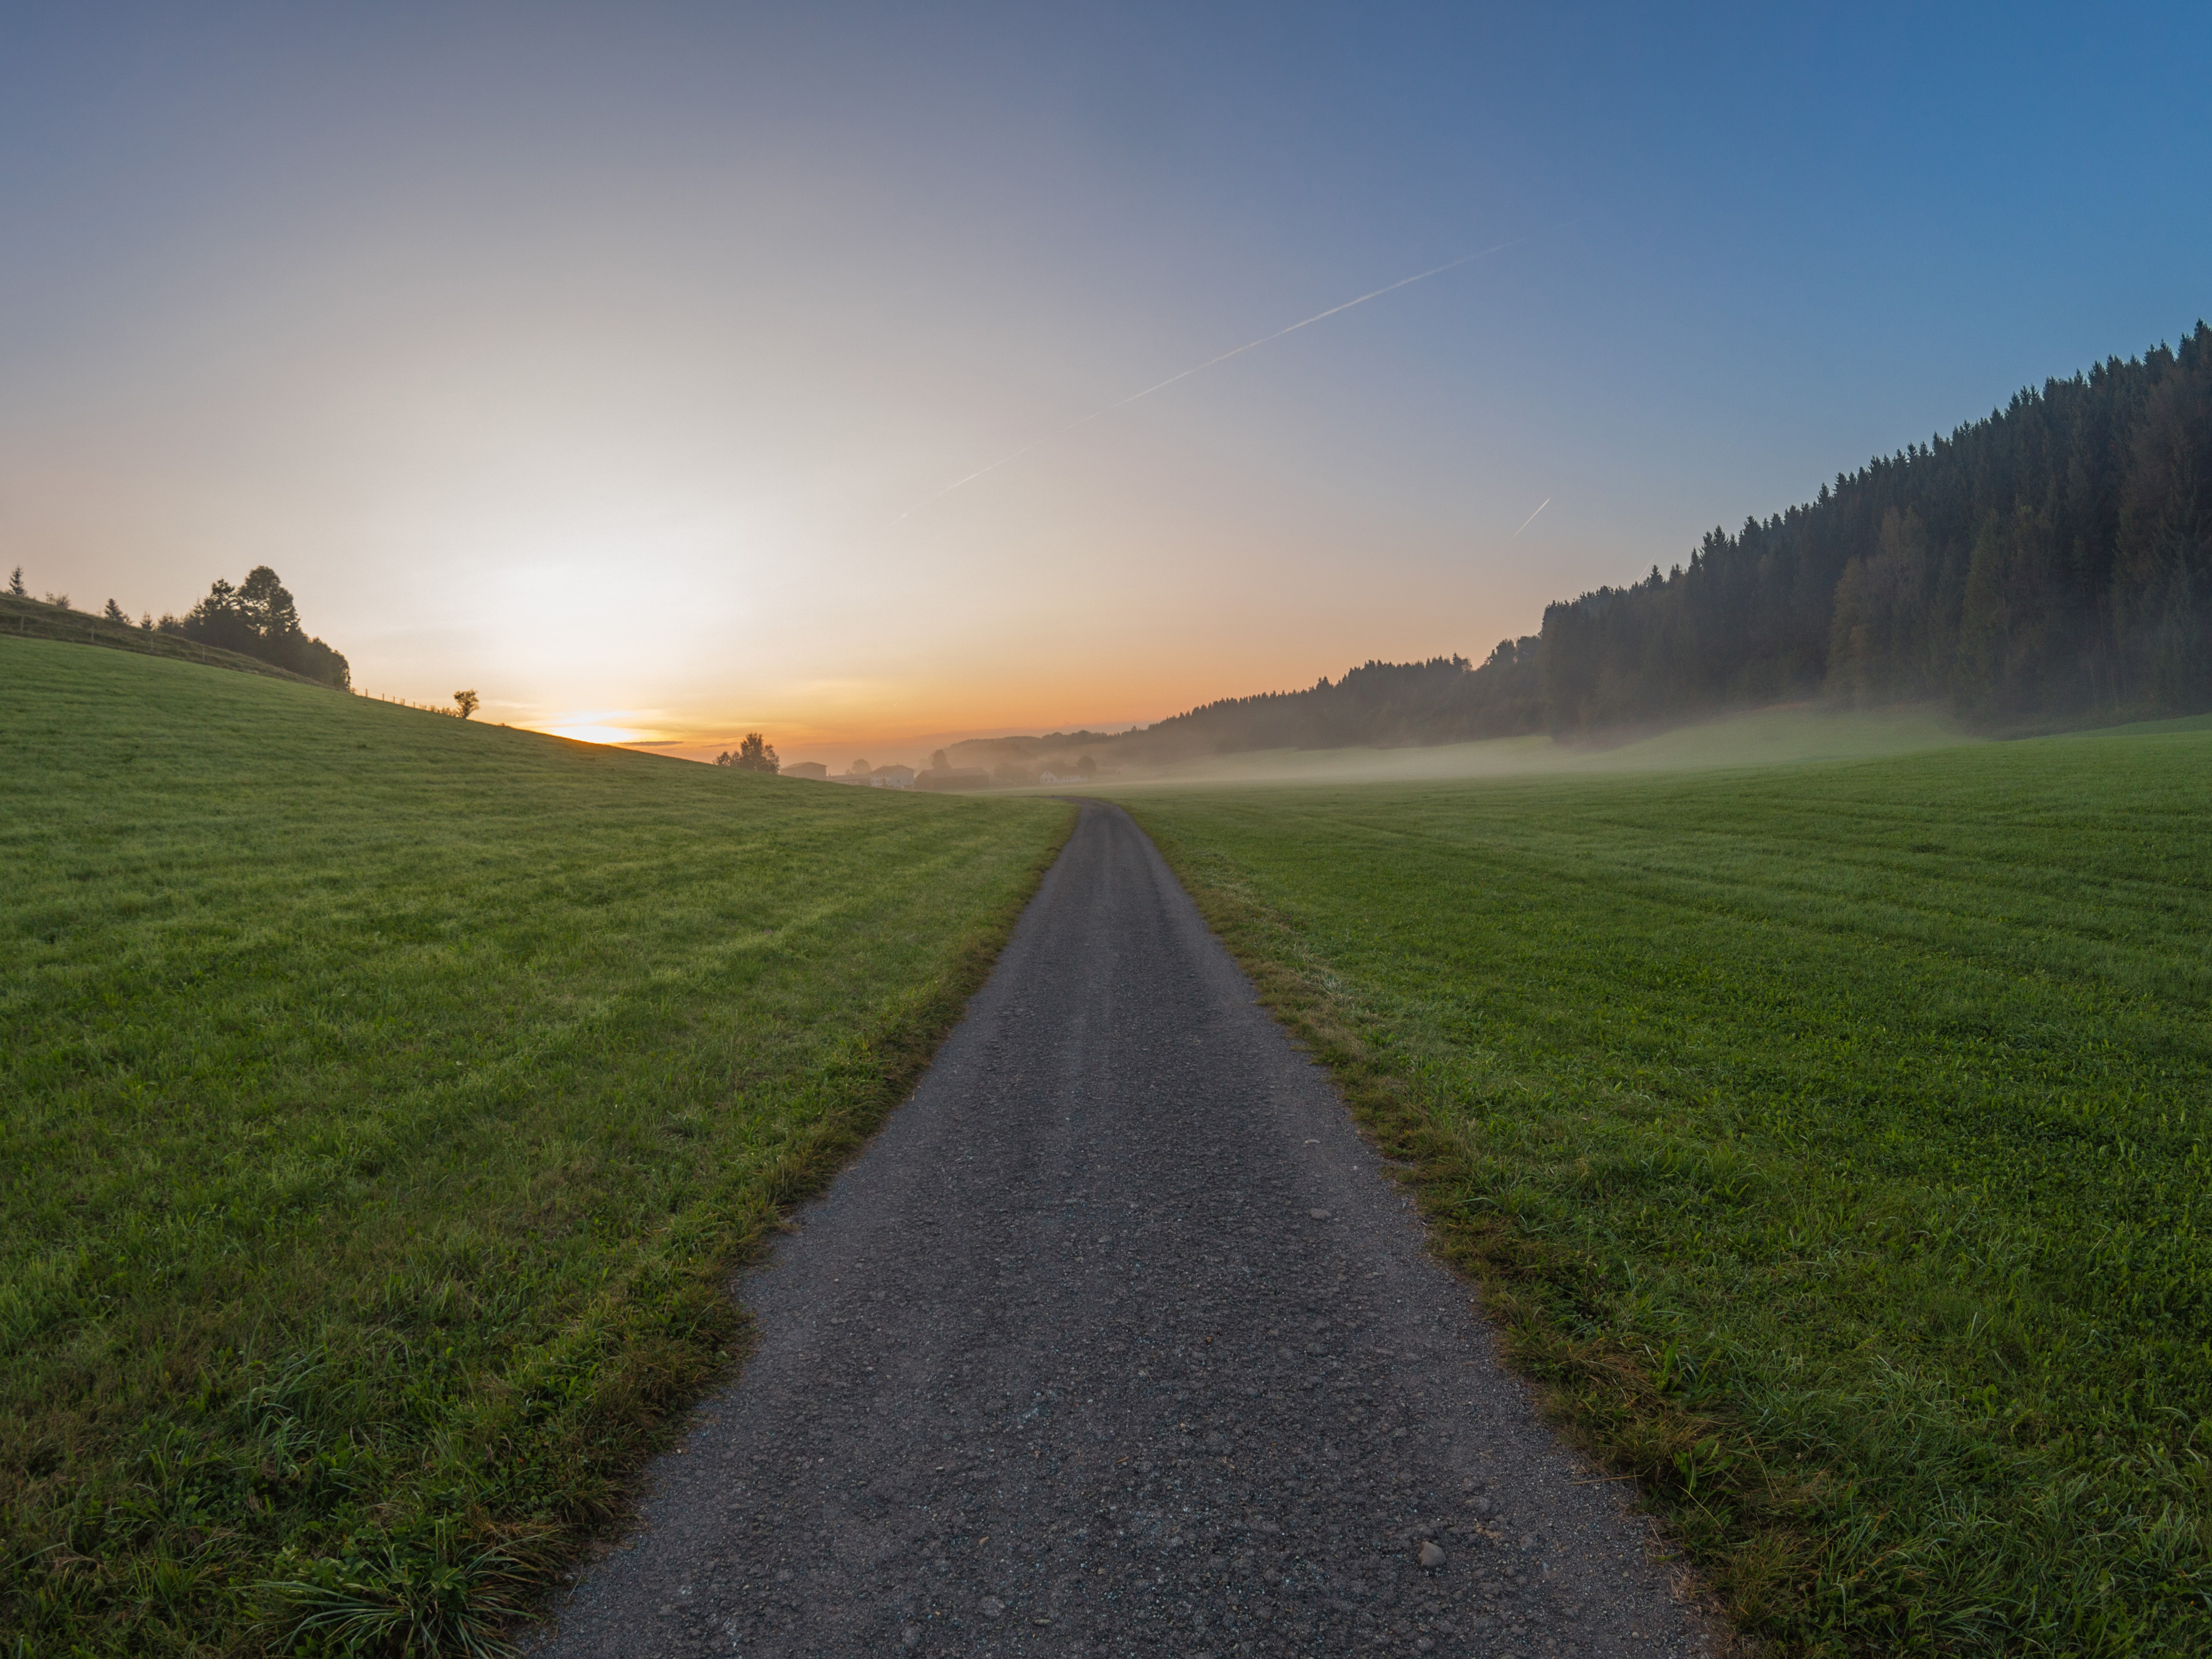
landscape, tree, nature, path, grass, horizon, mountain, cloud, sky, sun, fog, sunrise, road, mist, field, meadow, prairie, sunlight, morning, hill, highway, dawn, mountain range, dusk, green, blue, plain, gravel, grassland, infrastructure, plateau, fisheye, rural area, natural environment, atmospheric phenomenon, mountainous landforms